Gerald K. Geerlings

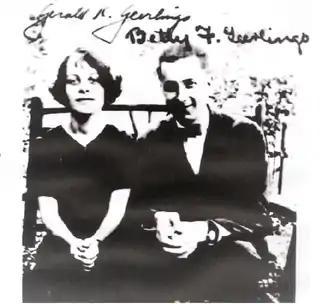
Gerald K. Geerlings pictured with his wife, Betty F. Geerlings (1924).

In 1928, Geerlings enrolled in an etching course at London's Royal College of Art, which he completed in 1932. Inspired by London's neoclassical architecture and his growing interest in lithography, Geerlings published his first academic project in 1928 with the help of his wife, Betty Filby Geerlings.